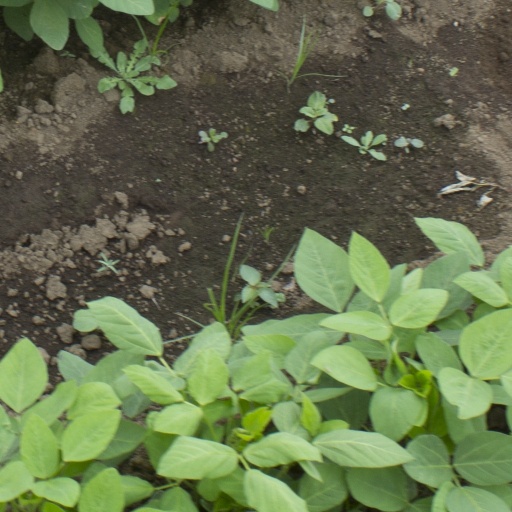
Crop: soybean